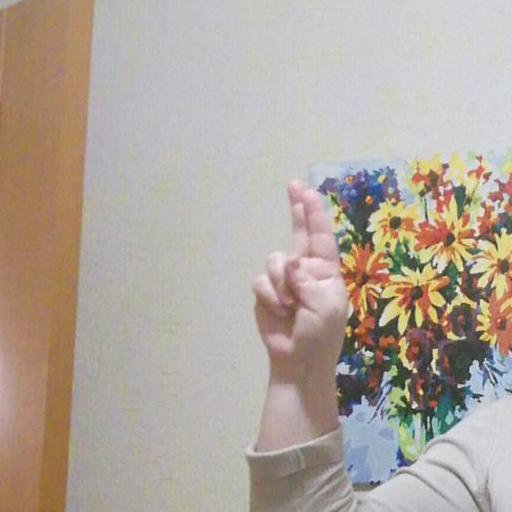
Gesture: two_up